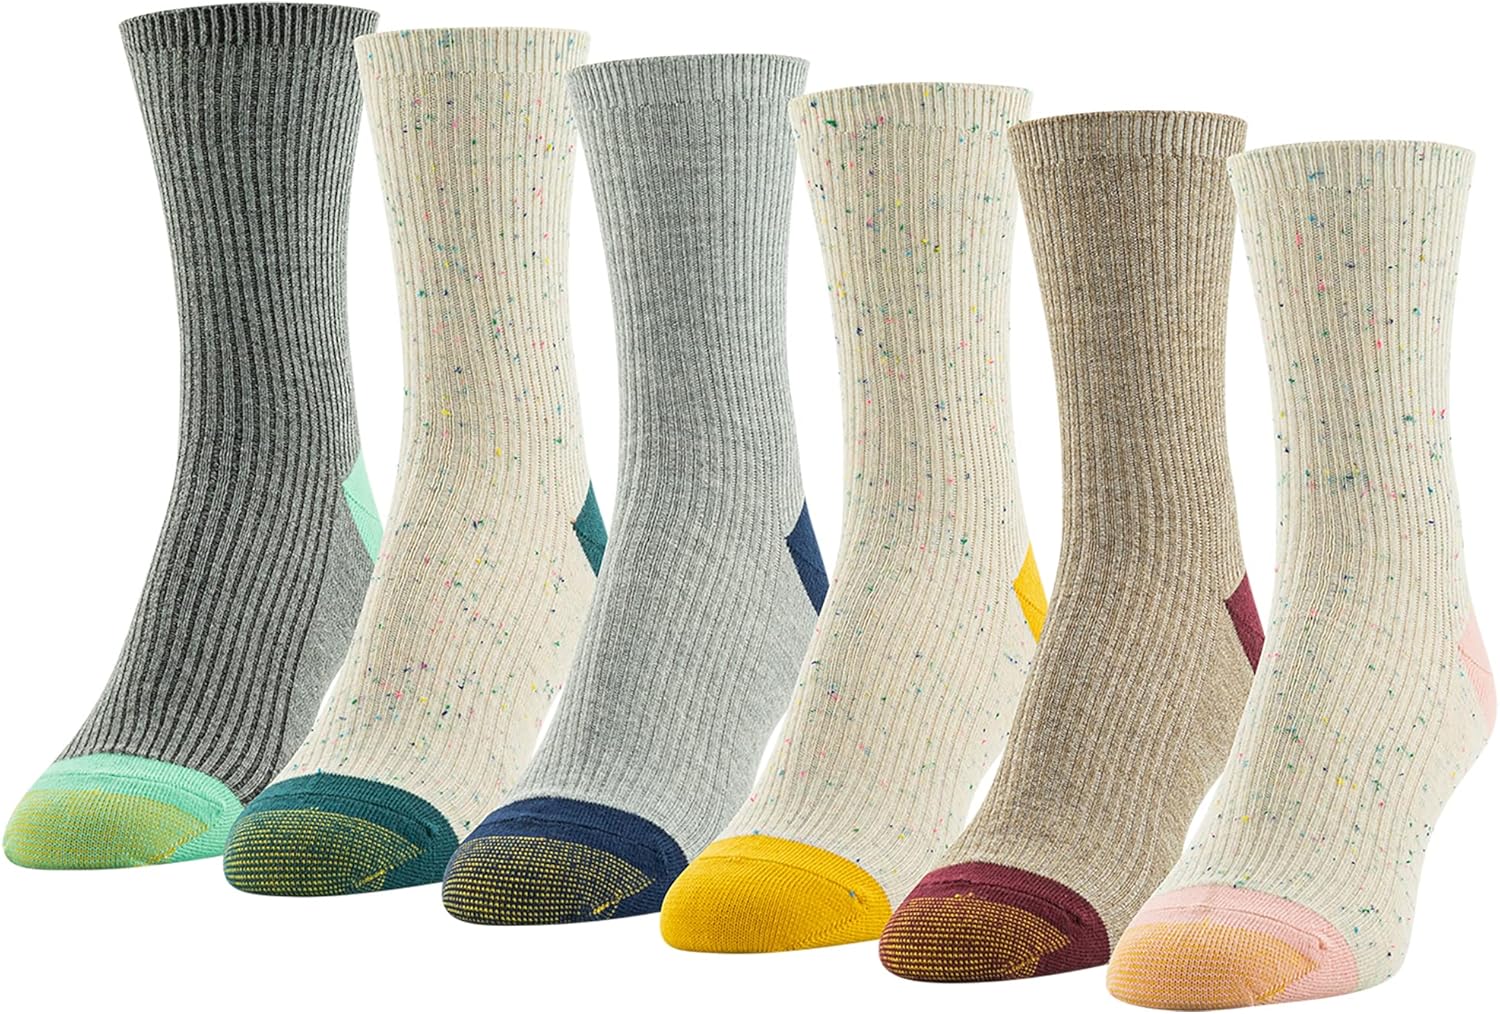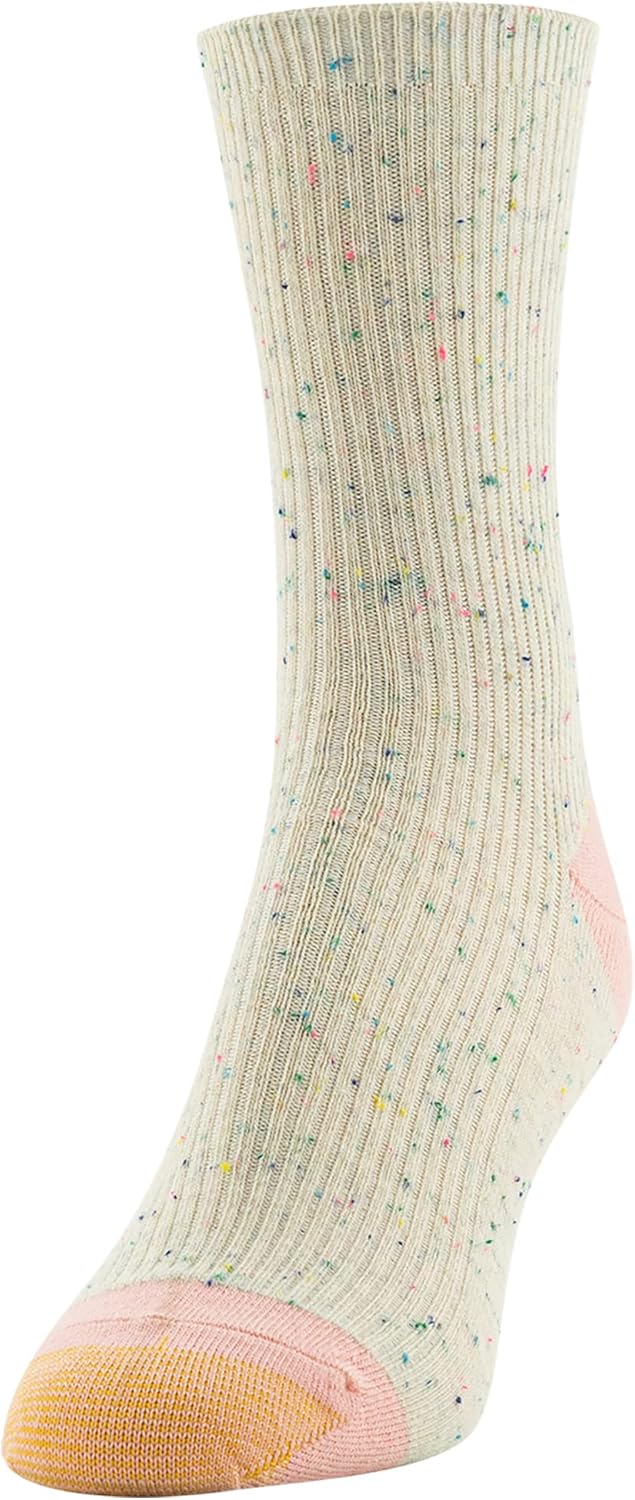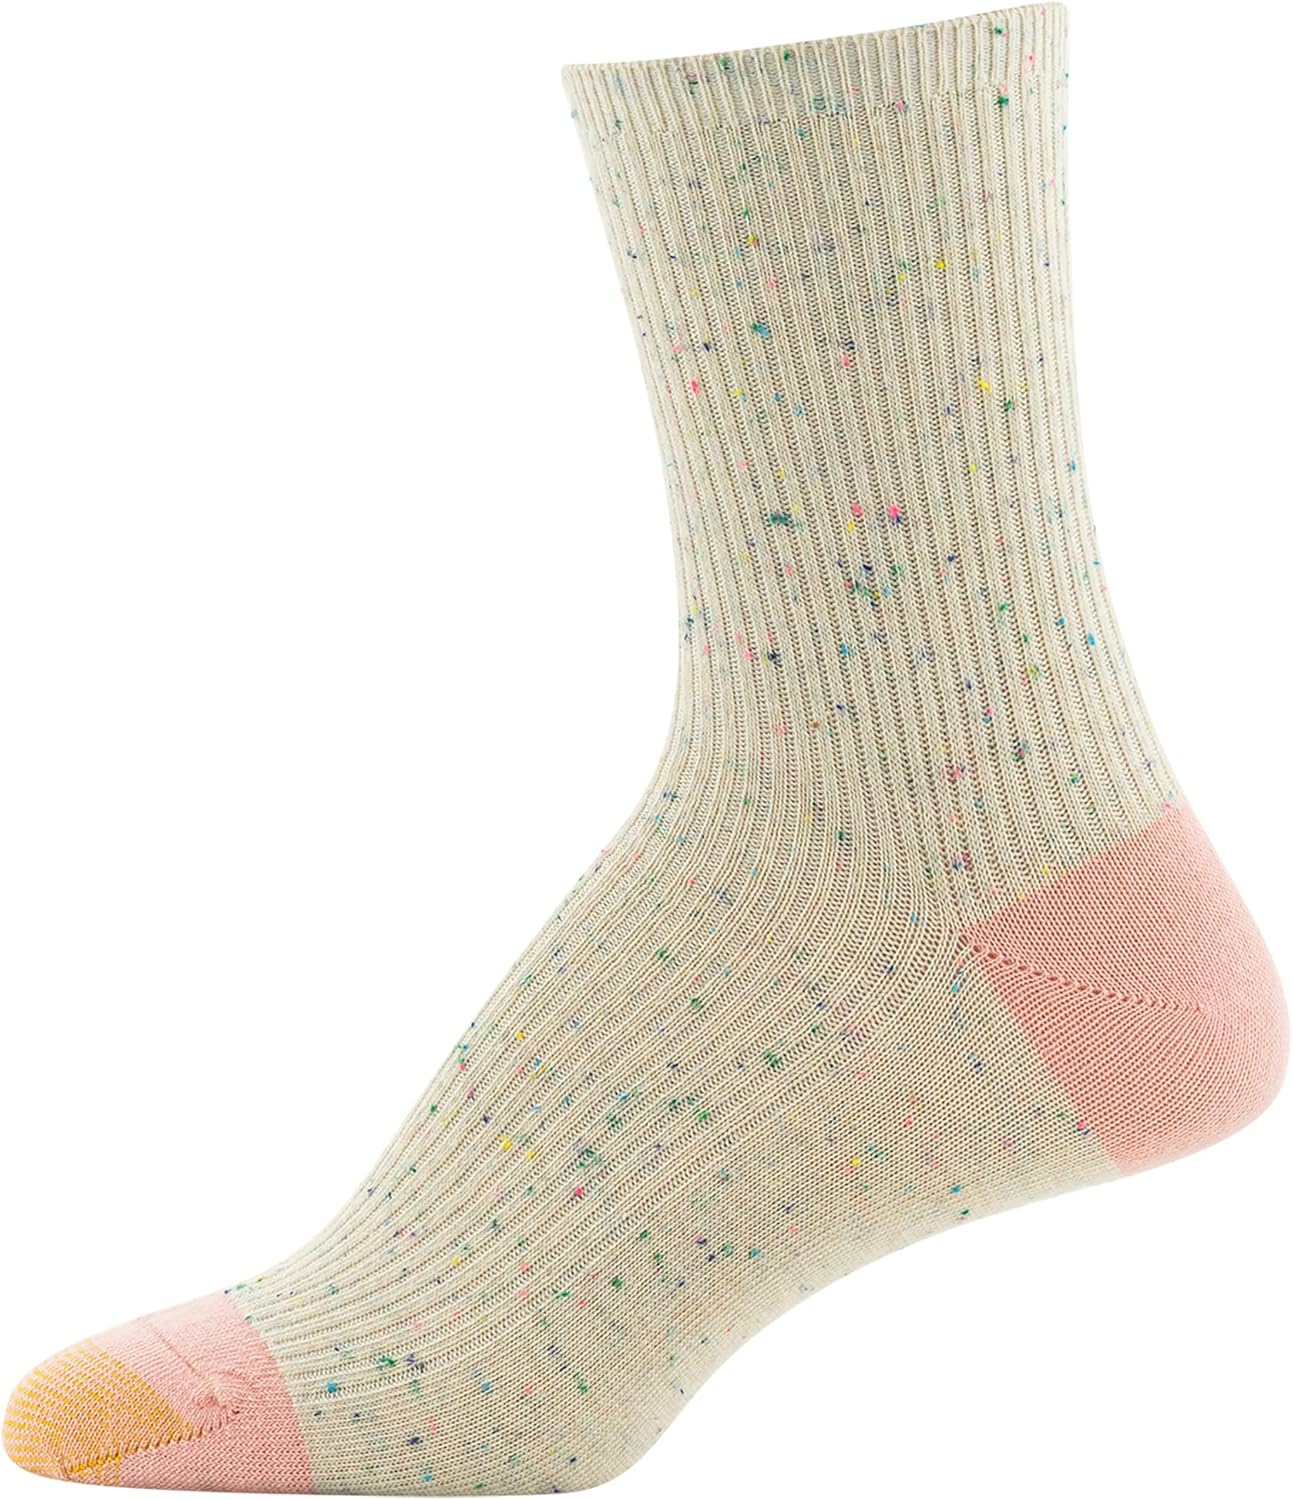
GOLDTOE Women's Lola Ribbed Short Crew Socks, 6-Pairs
Category: AMAZON FASHION
With nearly a century of experience creating and manufacturing high-quality garments, GOLDTOE continues to expand on their legacy of excellence. The Designer collection features iconic styles in standout shades, staple prints, and essential solids. This six-pack of socks is designed with a mid crew cut that lands above your ankle for reduced shoe-on-skin friction. Woven with super soft hand-feel yarns in fall-inspired hues accented with bright speckles. These socks are crafted with a touch of spandex for the PerfectFit and the iconic reinforced Gold Toe for added durability.
Features: Blush, Gold, Paprika 1: 75% Polyester, 19% Rayon, 3% Spandex, 3% Other Fibers; Taupe Marl, Peacoat, Paprika 2: 71% Polyester, 24% Rayon, 3% Spandex, 2% Other Fibers | Imported | Pull On closure | Machine Wash | Shoe Size: 6-9 | Super soft hand feel accented with bright speckles for added style | Signature reinforced toe provides extra strength in the area most prone to wear, giving you a sock capable of standing the test of time | Enhanced with a touch of spandex for a custom-feeling PerfectFit | Includes six pairs (12 socks total)